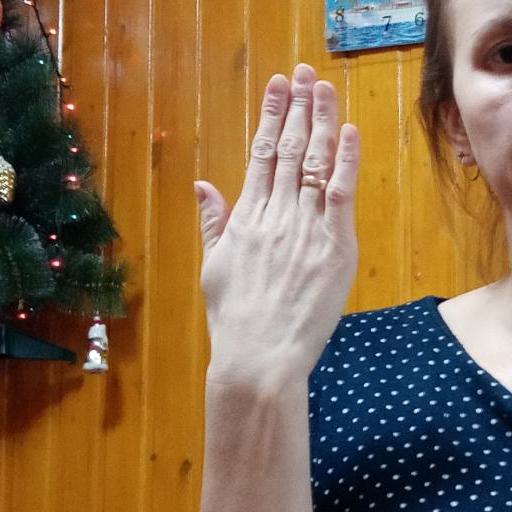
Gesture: stop_inverted